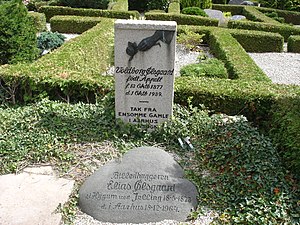
Elias Ølsgaard / Stil
Voldborg og Elias Ølsgaards gravsten
Voldborg og Elias Ølsgaards gravsten på Mørke Kirkegård
Elias Rasmussen Ølsgaard var en dansk billedhugger. Han boede det meste af sit liv i Aarhus, hvor hovedparten af hans værker findes.